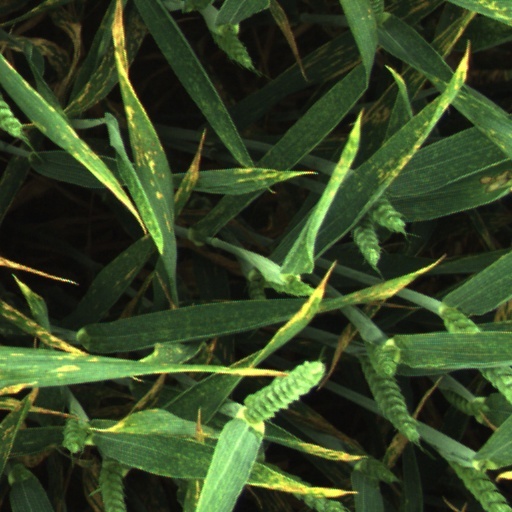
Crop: wheat